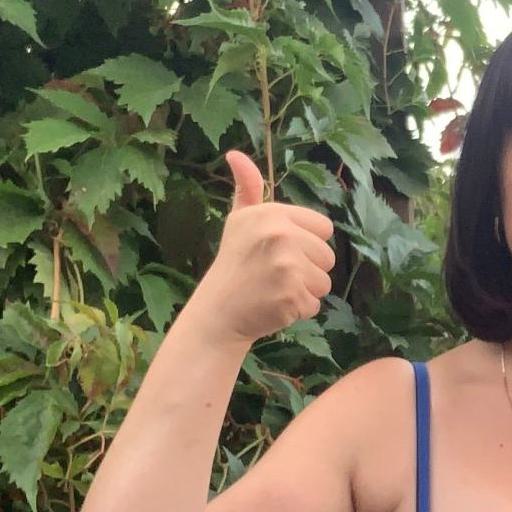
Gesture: like